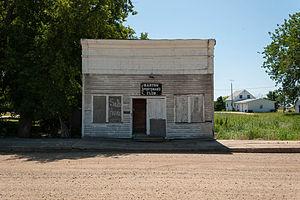
Barton est une census-designated place située dans le comté de Pierce, dans l’État du Dakota du Nord, aux États-Unis. Sa population s’élevait à 20 habitants lors du recensement de 2010.